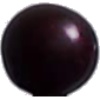
Label: Cherry Wax Black 1